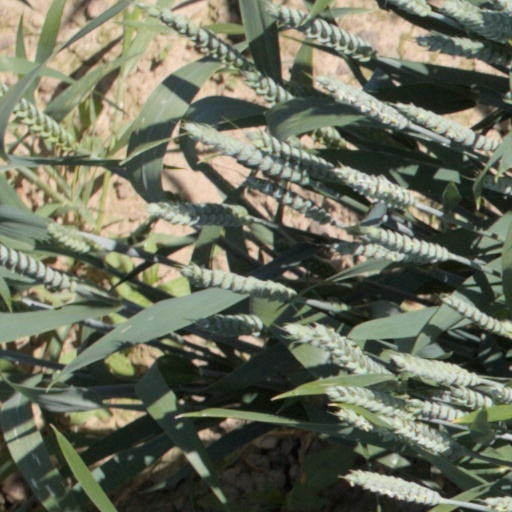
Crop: wheat